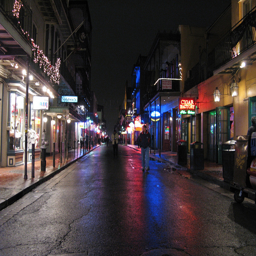
A dark street with lit shops on either side.
some people walk down a street next to some businesses
A dark city street is lit up with colored lights.
A downtown city with a few people walking in the background.
A street scene at night with a man walking down the street.